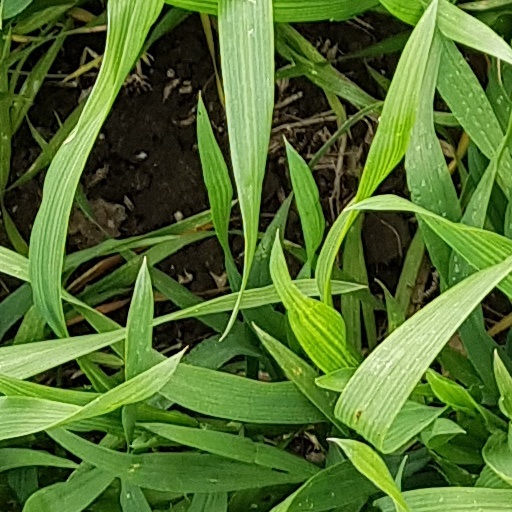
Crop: wheat